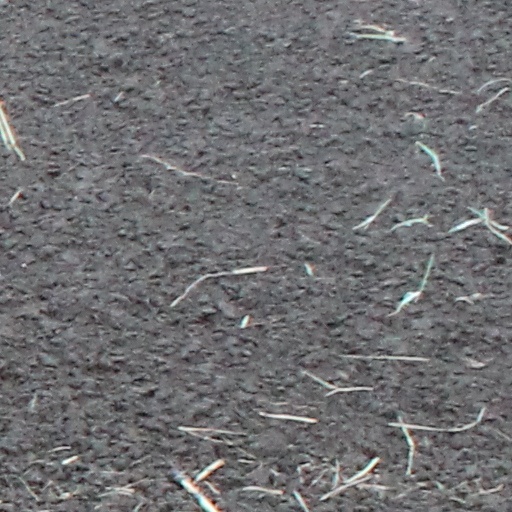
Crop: wheat